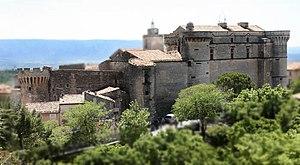
Cet article recense les monuments historiques du département de Vaucluse, en France.
Le château de Gordes est situé au cœur du village, lui-même construit sur un piton rocheux à +/- 300 mètres d'altitude. C'est un ample édifice quadrilatéral à tours d'angle, d'époque Renaissance. Un chemin de ronde en borde les toits et la vue s'étend très loin sur le Comtat Venaissin et toute la vallée d'Apt.
Gordes est une commune française située dans le département de Vaucluse en région Provence-Alpes-Côte d'Azur.